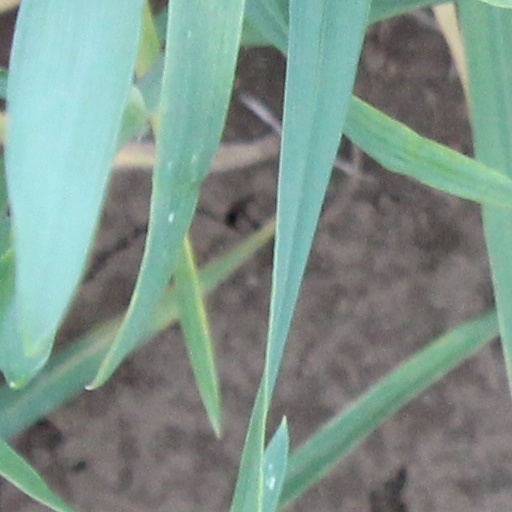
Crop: wheat